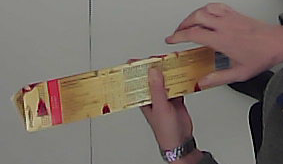
Product: toblerone_white